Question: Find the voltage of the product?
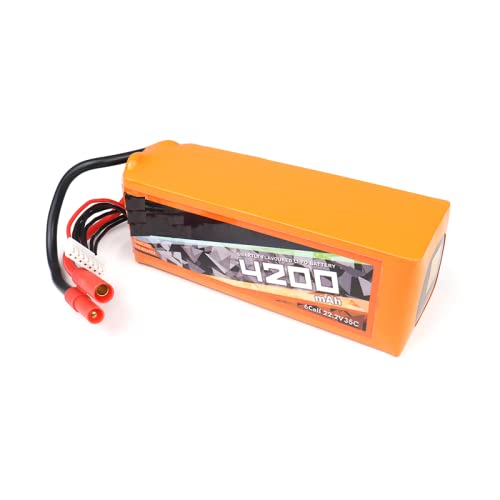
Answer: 22.2 volt